Nerdland

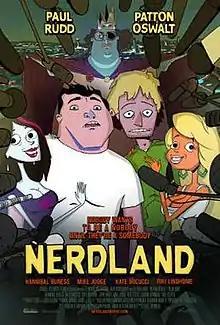
Theatrical release poster

Nerdland is a 2016 American adult animated comedy film directed by Chris Prynoski and written by Andrew Kevin Walker. The film stars Paul Rudd, Patton Oswalt, Hannibal Buress, Kate Micucci, Riki Lindhome, John Ennis and Mike Judge. The film received a one night only special screening on December 6, 2016, before being released on video on demand by Samuel Goldwyn Films on January 6, 2017, and on DVD and Blu-ray on February 7, 2017, by Sony Pictures Home Entertainment.